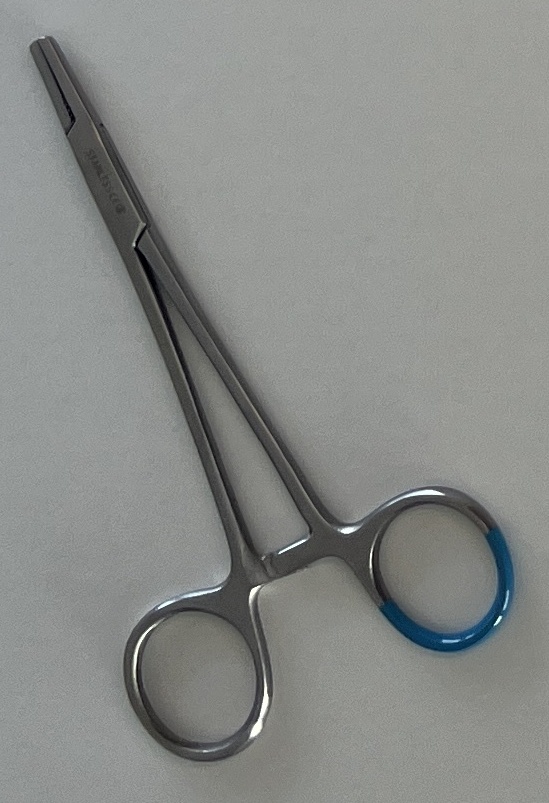
Hinged instrument state: closed